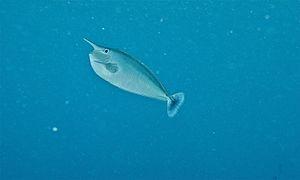
Le nasique est un poisson présent dans les eaux indo-pacifiques. Sa taille maximale connue est de 60 cm.